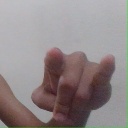
अक्षर: च